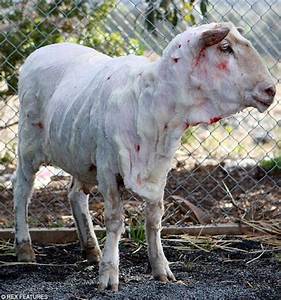
Label: pecora